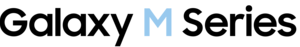
"Samsung Galaxy est une marque de Samsung Electronics vendant des produits d'électronique grand-public. Aujourd'hui, c'est la marque la plus connue du Groupe Samsung et est d'ailleurs souvent appelée par erreur ou par simplification ""Samsung"". Cette marque est surtout connue pour ses smartphones et tablettes, et plus récemment, pour ses objets connectés tels que les montres ou les écouteurs sans fil.
La gamme Samsung Galaxy M est une gamme de smartphone produite et vendue par Samsung. Elle regroupe la plupart des appareils Android entrée de gamme vendus par la marque. Cette gamme vient remplacer l'ancienne gamme Samsung Galaxy J, qui a fusionné avec la gamme Samsung Galaxy A en 2019 pour produire des appareils plus compétitifs et des gammes plus cohérentes. La gamme M, principalement destinée aux marchés chinois et indiens, vise à améliorer la compétitivité de Samsung dans l'entrée de gamme face aux marques chinoises.